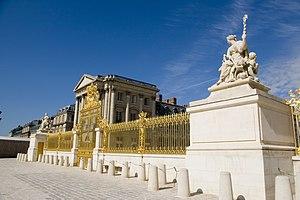
La grille royale du château de Versailles sépare la cour d'Honneur de la cour Royale du château de Versailles. Celle-ci est également située entre le pavillon Dufour, construit sous Louis XVIII et qui est utilisé actuellement pour accueillir les visiteurs du château et l'aile Gabriel, dont la construction débuta en 1772, mais qui ne fut terminée qu'en 1985.